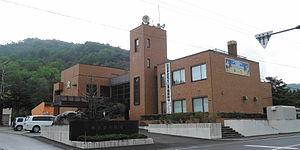
Nishiokoppe est un village du district de Monbetsu, situé dans la sous-préfecture d'Okhotsk, sur l'île de Hokkaidō, au Japon.